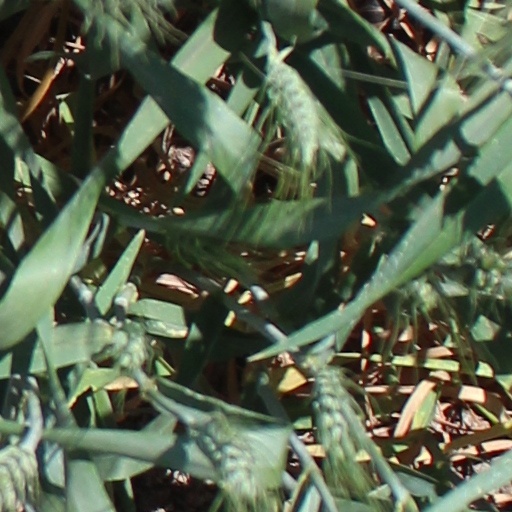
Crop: wheat